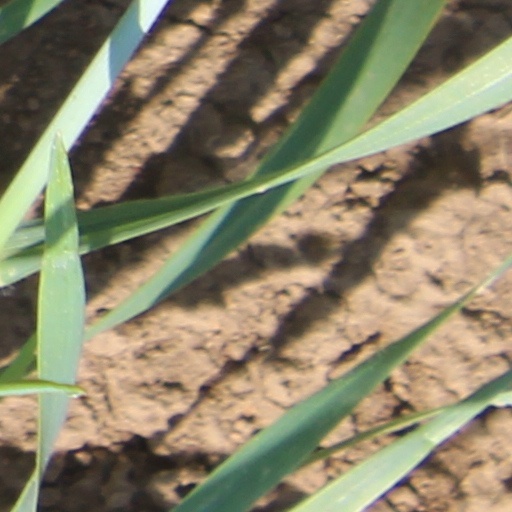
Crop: wheat